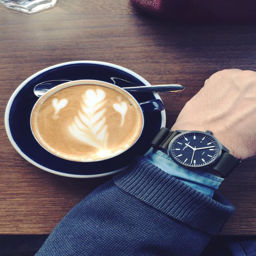
everybody needs a coffee break .